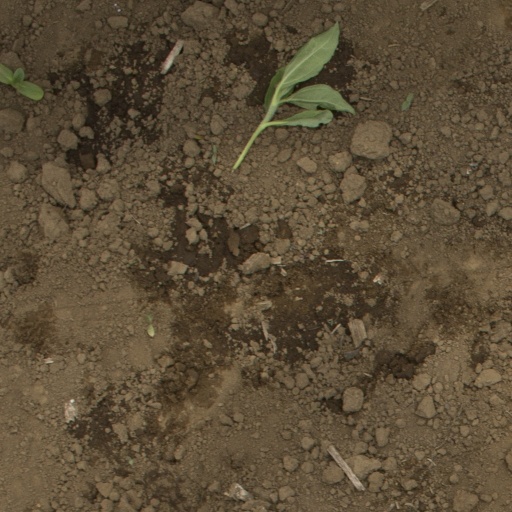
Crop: Jerusalem artichoke